Megitsune

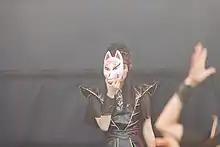
During the bridge of "Megitsune", Nakamoto performs with a Kitsune mask partially concealing her face from the crowd.

Prior to the release of the single, "Megitsune" was performed live on the Nippon Broadcasting System program "MC Plus" on June 4, 2013. The band also performed the song at the single's release event Pray for Success with "Inarin" & Mini Live at Tower Records Shibuya on June 22, 2013. The next day, the song was performed again at a free concert at the DiverCity Tokyo Plaza Festival. The band performed the song on the Nippon TV program "Music Dragon", which would be broadcast on June 21, 2013. Later, they performed the song on the NHK General TV program "Music Japan Annex", which was broadcast on July 16, 2013. In February 2014, the band performed the song with Taiwanese band Chthonic.